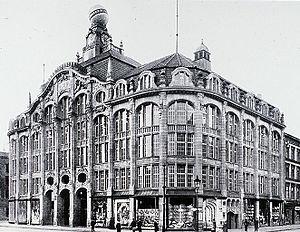
L'Alexanderplatz [ʔalɛkˈsandɐˌplat͡s] est une place de Berlin. Située dans le quartier Mitte, dans la partie est de la ville, l'Alex, comme la surnomment les Berlinois, est un des principaux centres d'activité de Berlin. La place est fréquentée quotidiennement par 300 000 personnes. Elle tient son nom de la visite que fit à Berlin l'empereur russe Alexandre Iᵉʳ en 1805.